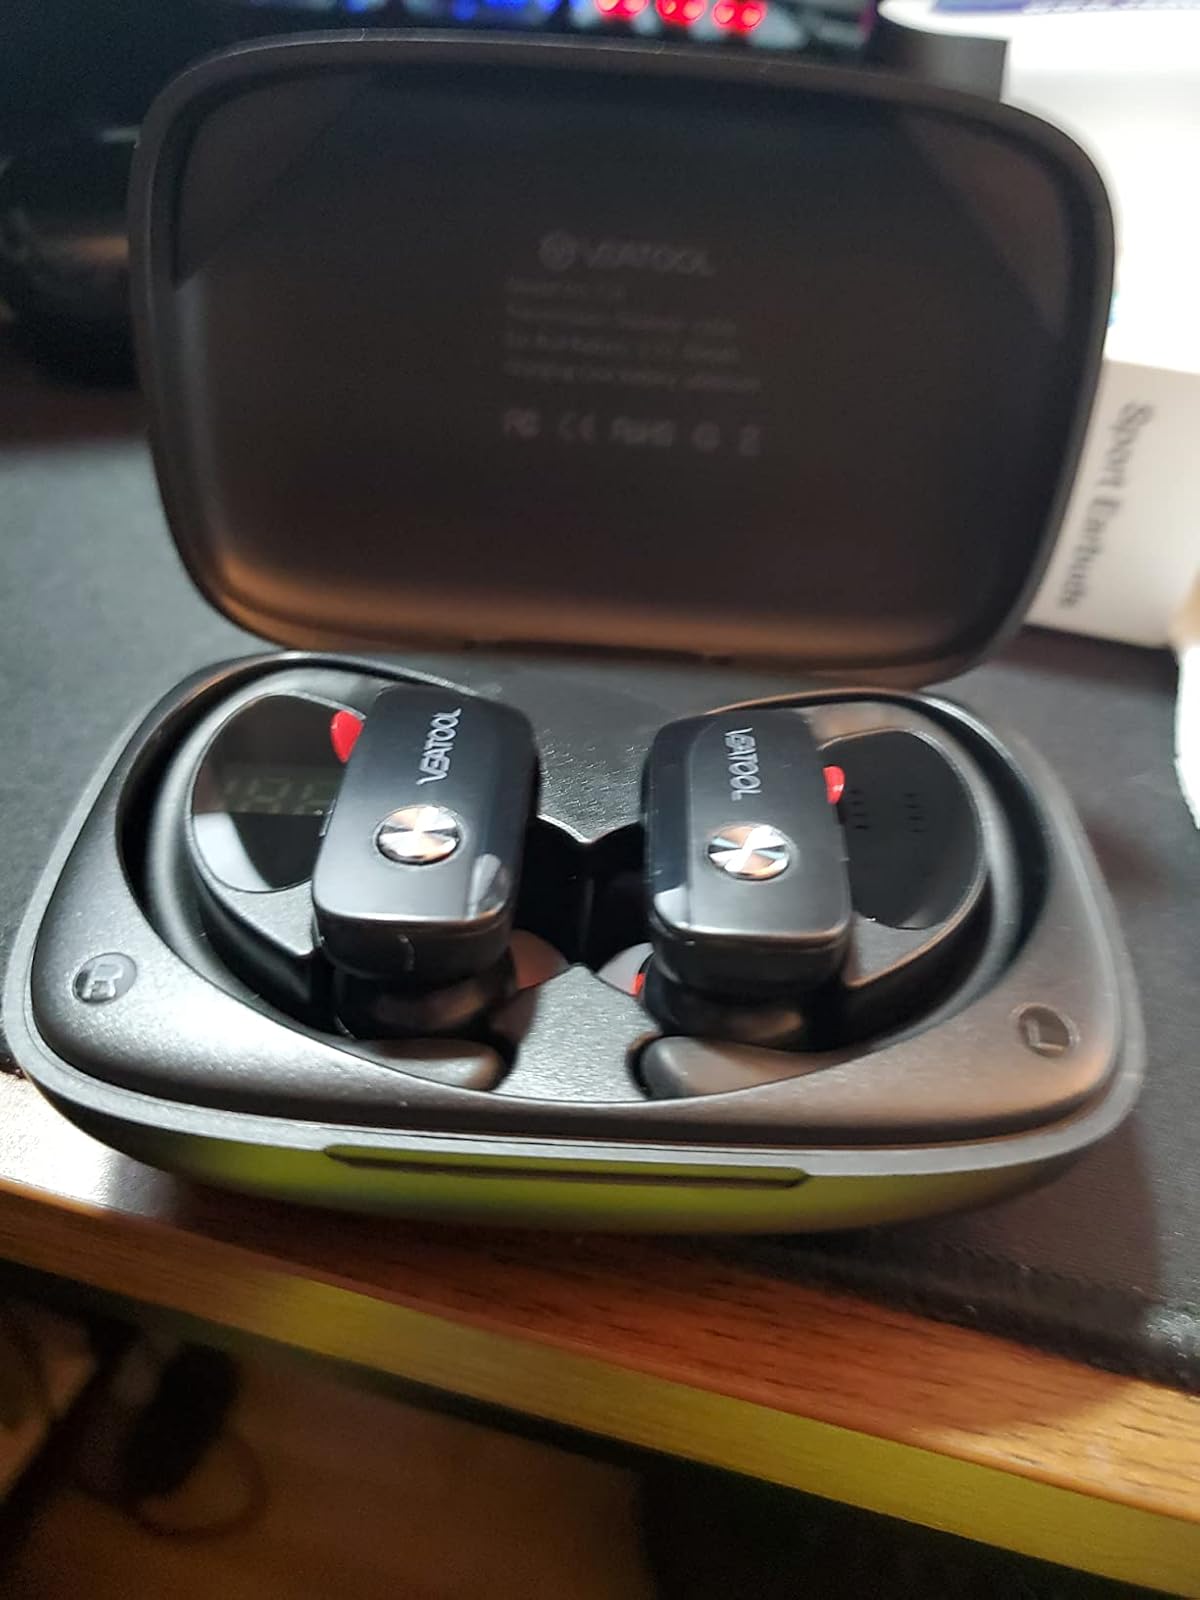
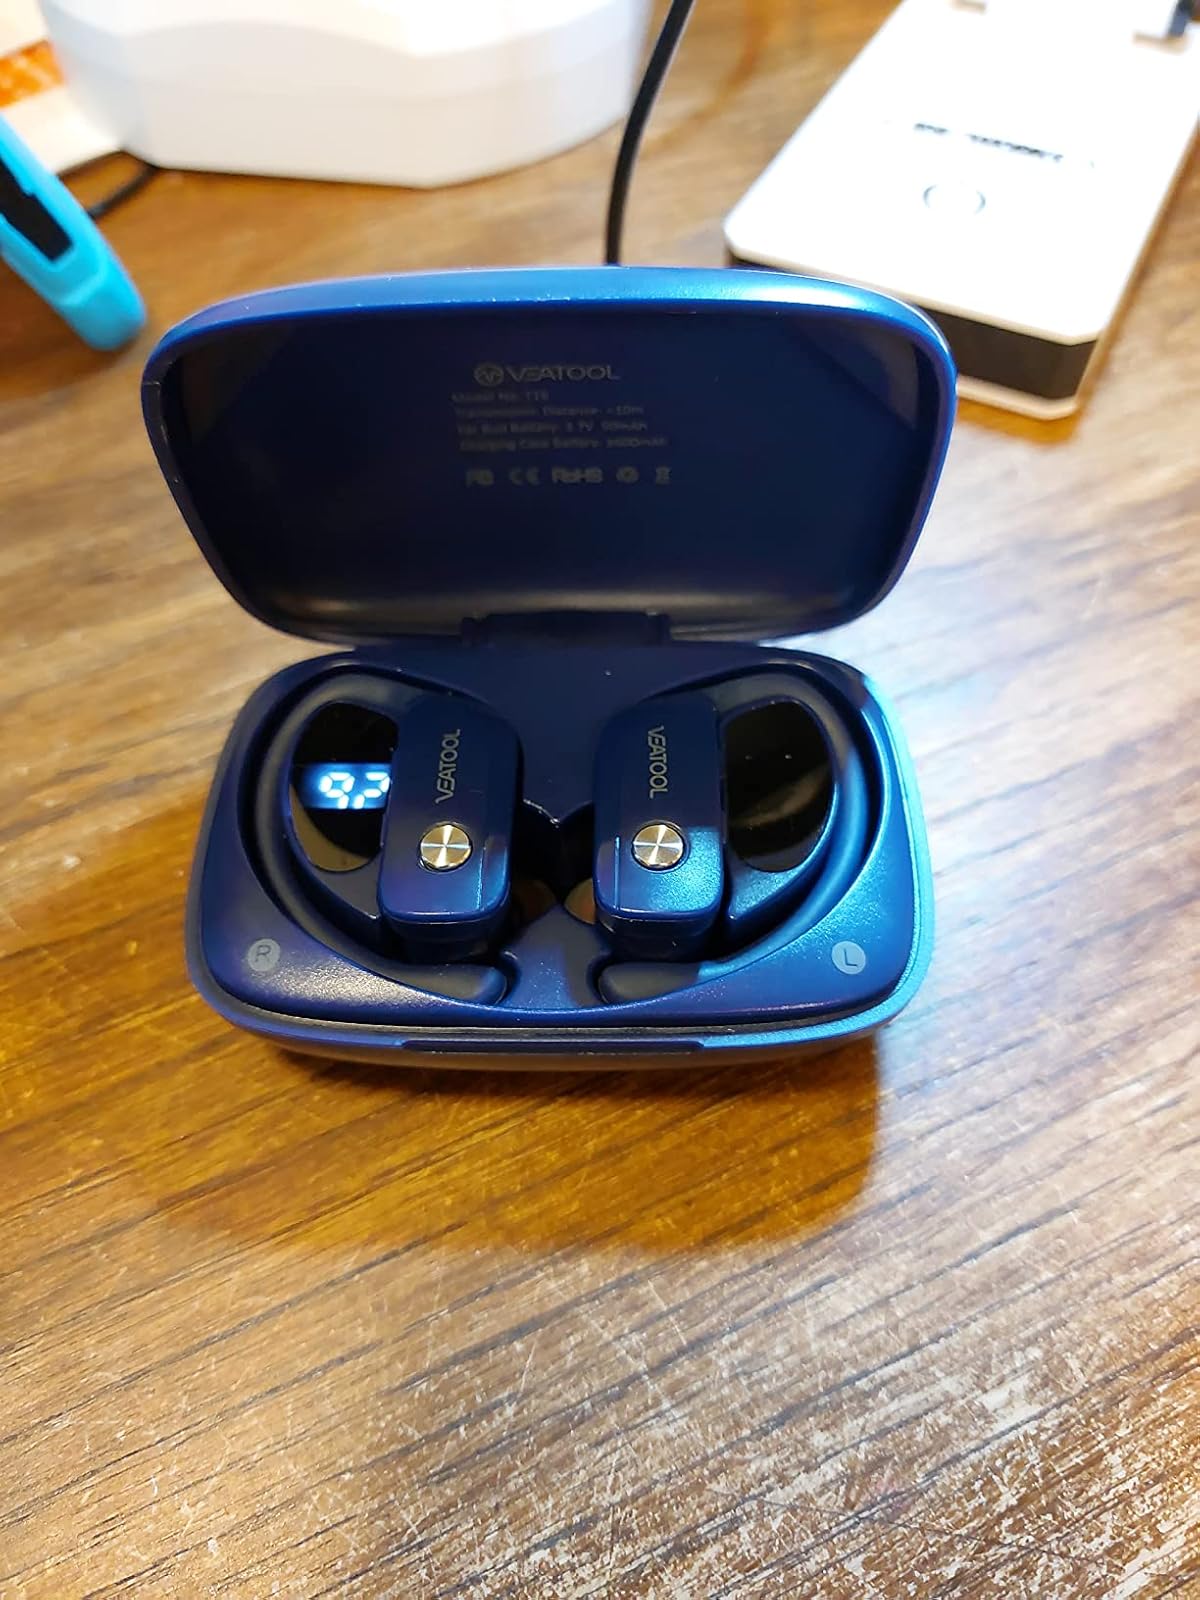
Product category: earbuds
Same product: no